Immaculate Conception

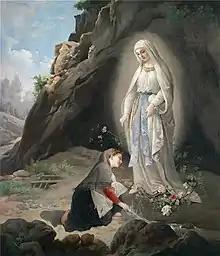
Our Lady of Lourdes's 9th apparition, 25 February 1858, by Virgilio Tojett (1877), after Bernadette Soubirous' description. Soubirous claimed the Lady identified herself as the "Immaculate Conception".

Guéranger maintained that these conditions were met and that the definition was therefore possible. "Ineffabilis Deus" found the Immaculate Conception in the Ark of Salvation (Noah's Ark), Jacob's Ladder, the Burning Bush at Sinai, the Enclosed Garden from the Song of Songs, and many more passages. From this wealth of support the pope's advisors singled out Genesis 3:15: "The most glorious Virgin ... was foretold by God when he said to the serpent: 'I will put enmity between you and the woman, a prophecy which reached fulfilment in the figure of the Woman in the Revelation of John, crowned with stars and trampling the Dragon underfoot. Luke 1:28, and specifically the phrase "full of grace" by which Gabriel greeted Mary, was another reference to her Immaculate Conception: "she was never subject to the curse and was, together with her Son, the only partaker of perpetual benediction".